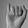
ASL letter: I